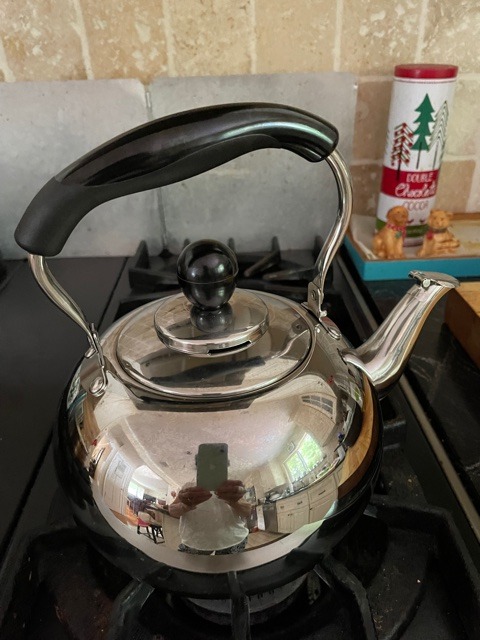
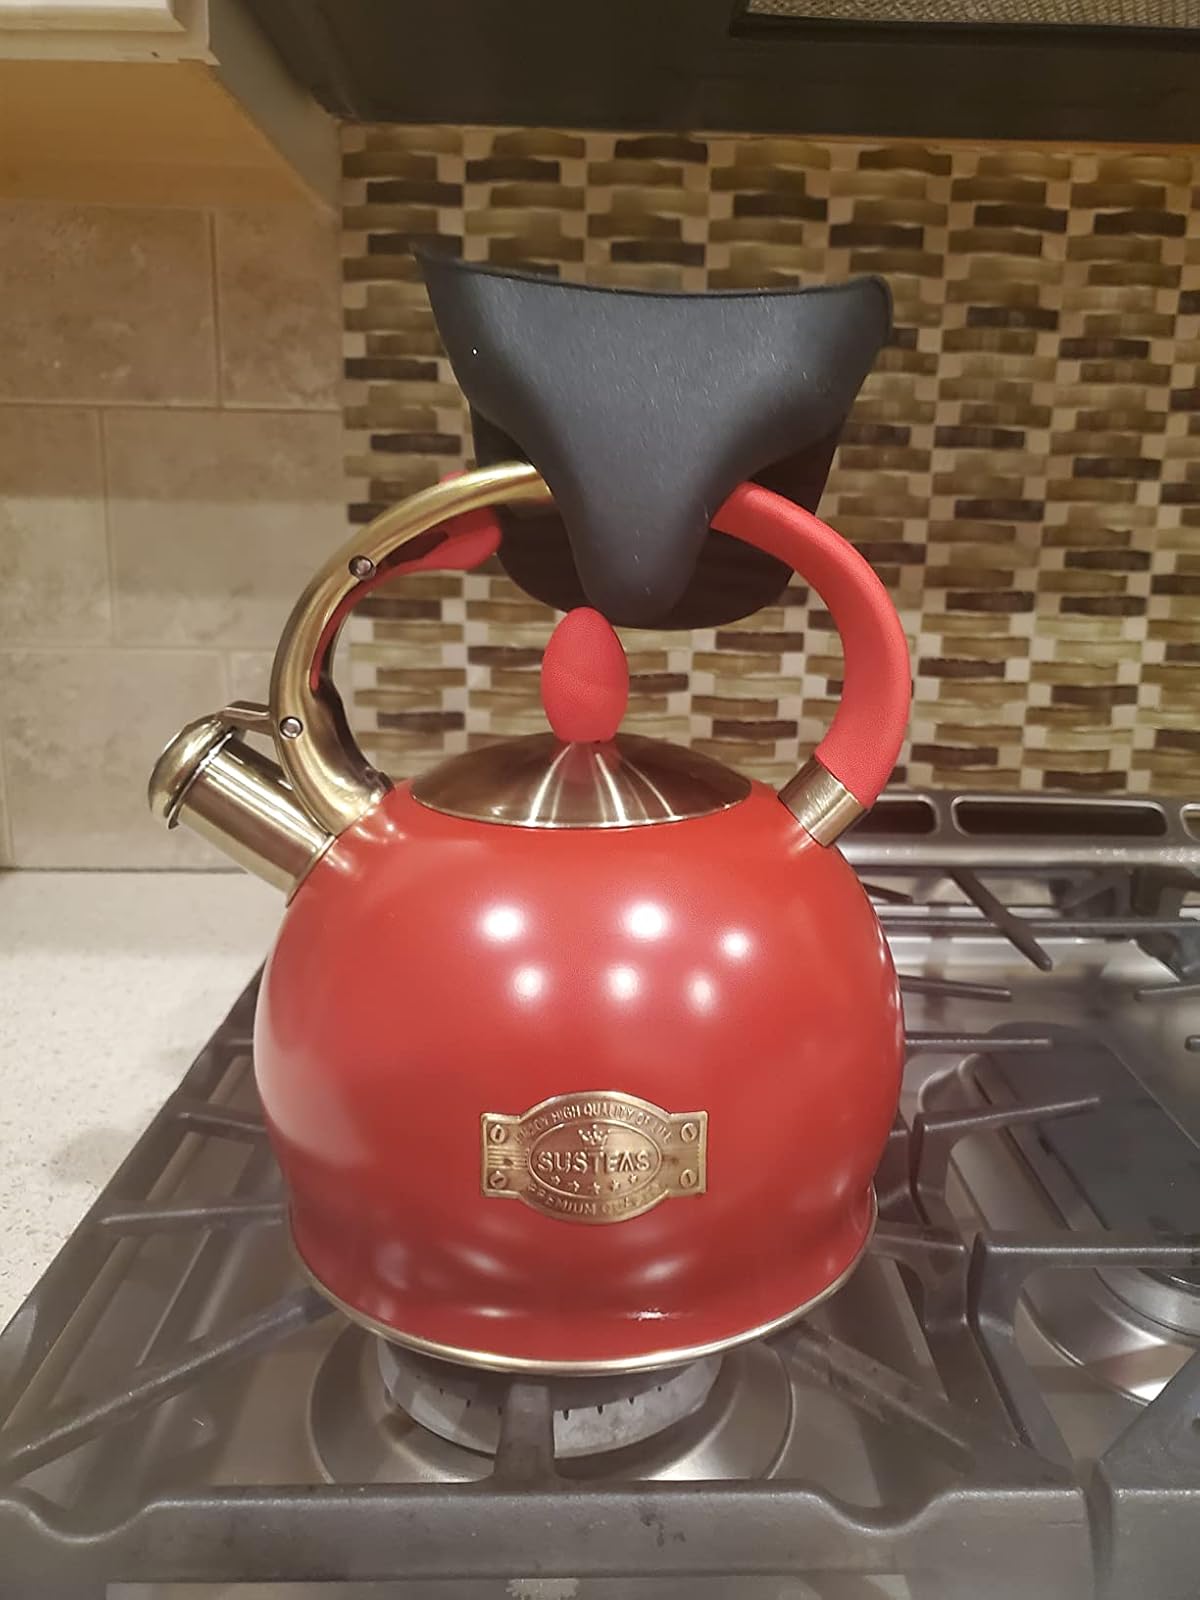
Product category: items_kettle
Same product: no